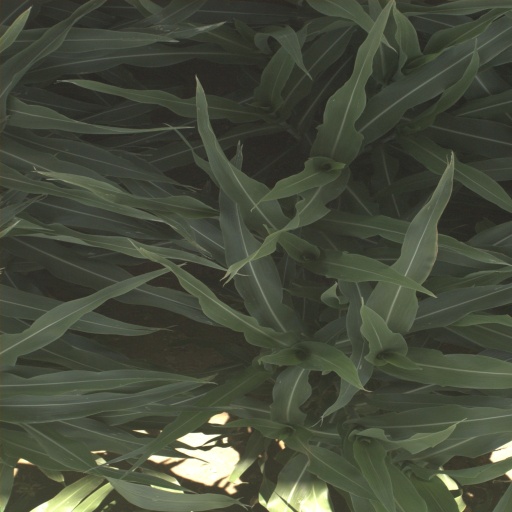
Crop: sorghum